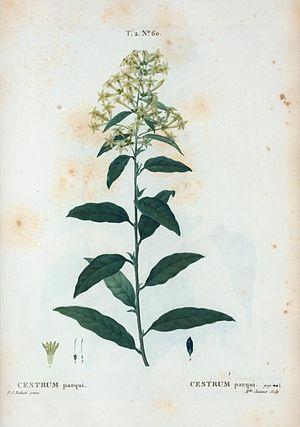
Cestrum parqui = Cestrum parqui.